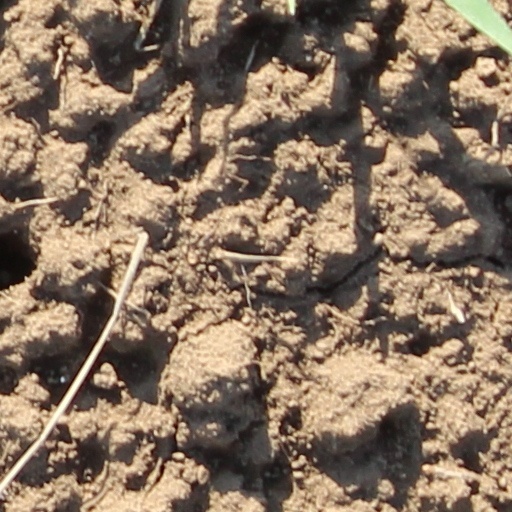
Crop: wheat